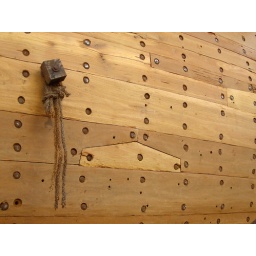
At the ship building site in Mandvi.